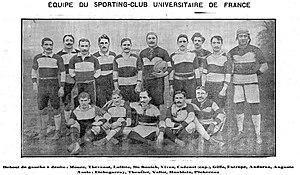
Le Sporting club universitaire de France rugby en 1911.
Le Sporting club universitaire de France rugby est la section de rugby à XV du club omnisports Sporting club universitaire de France. En 2018-2019, le club évolue en championnat Honneur d'Île-de-France.